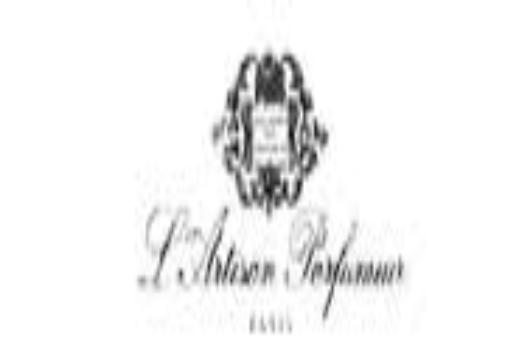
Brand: L'ARTISAN PARFUMEUR
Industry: Necessities